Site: brandenburg
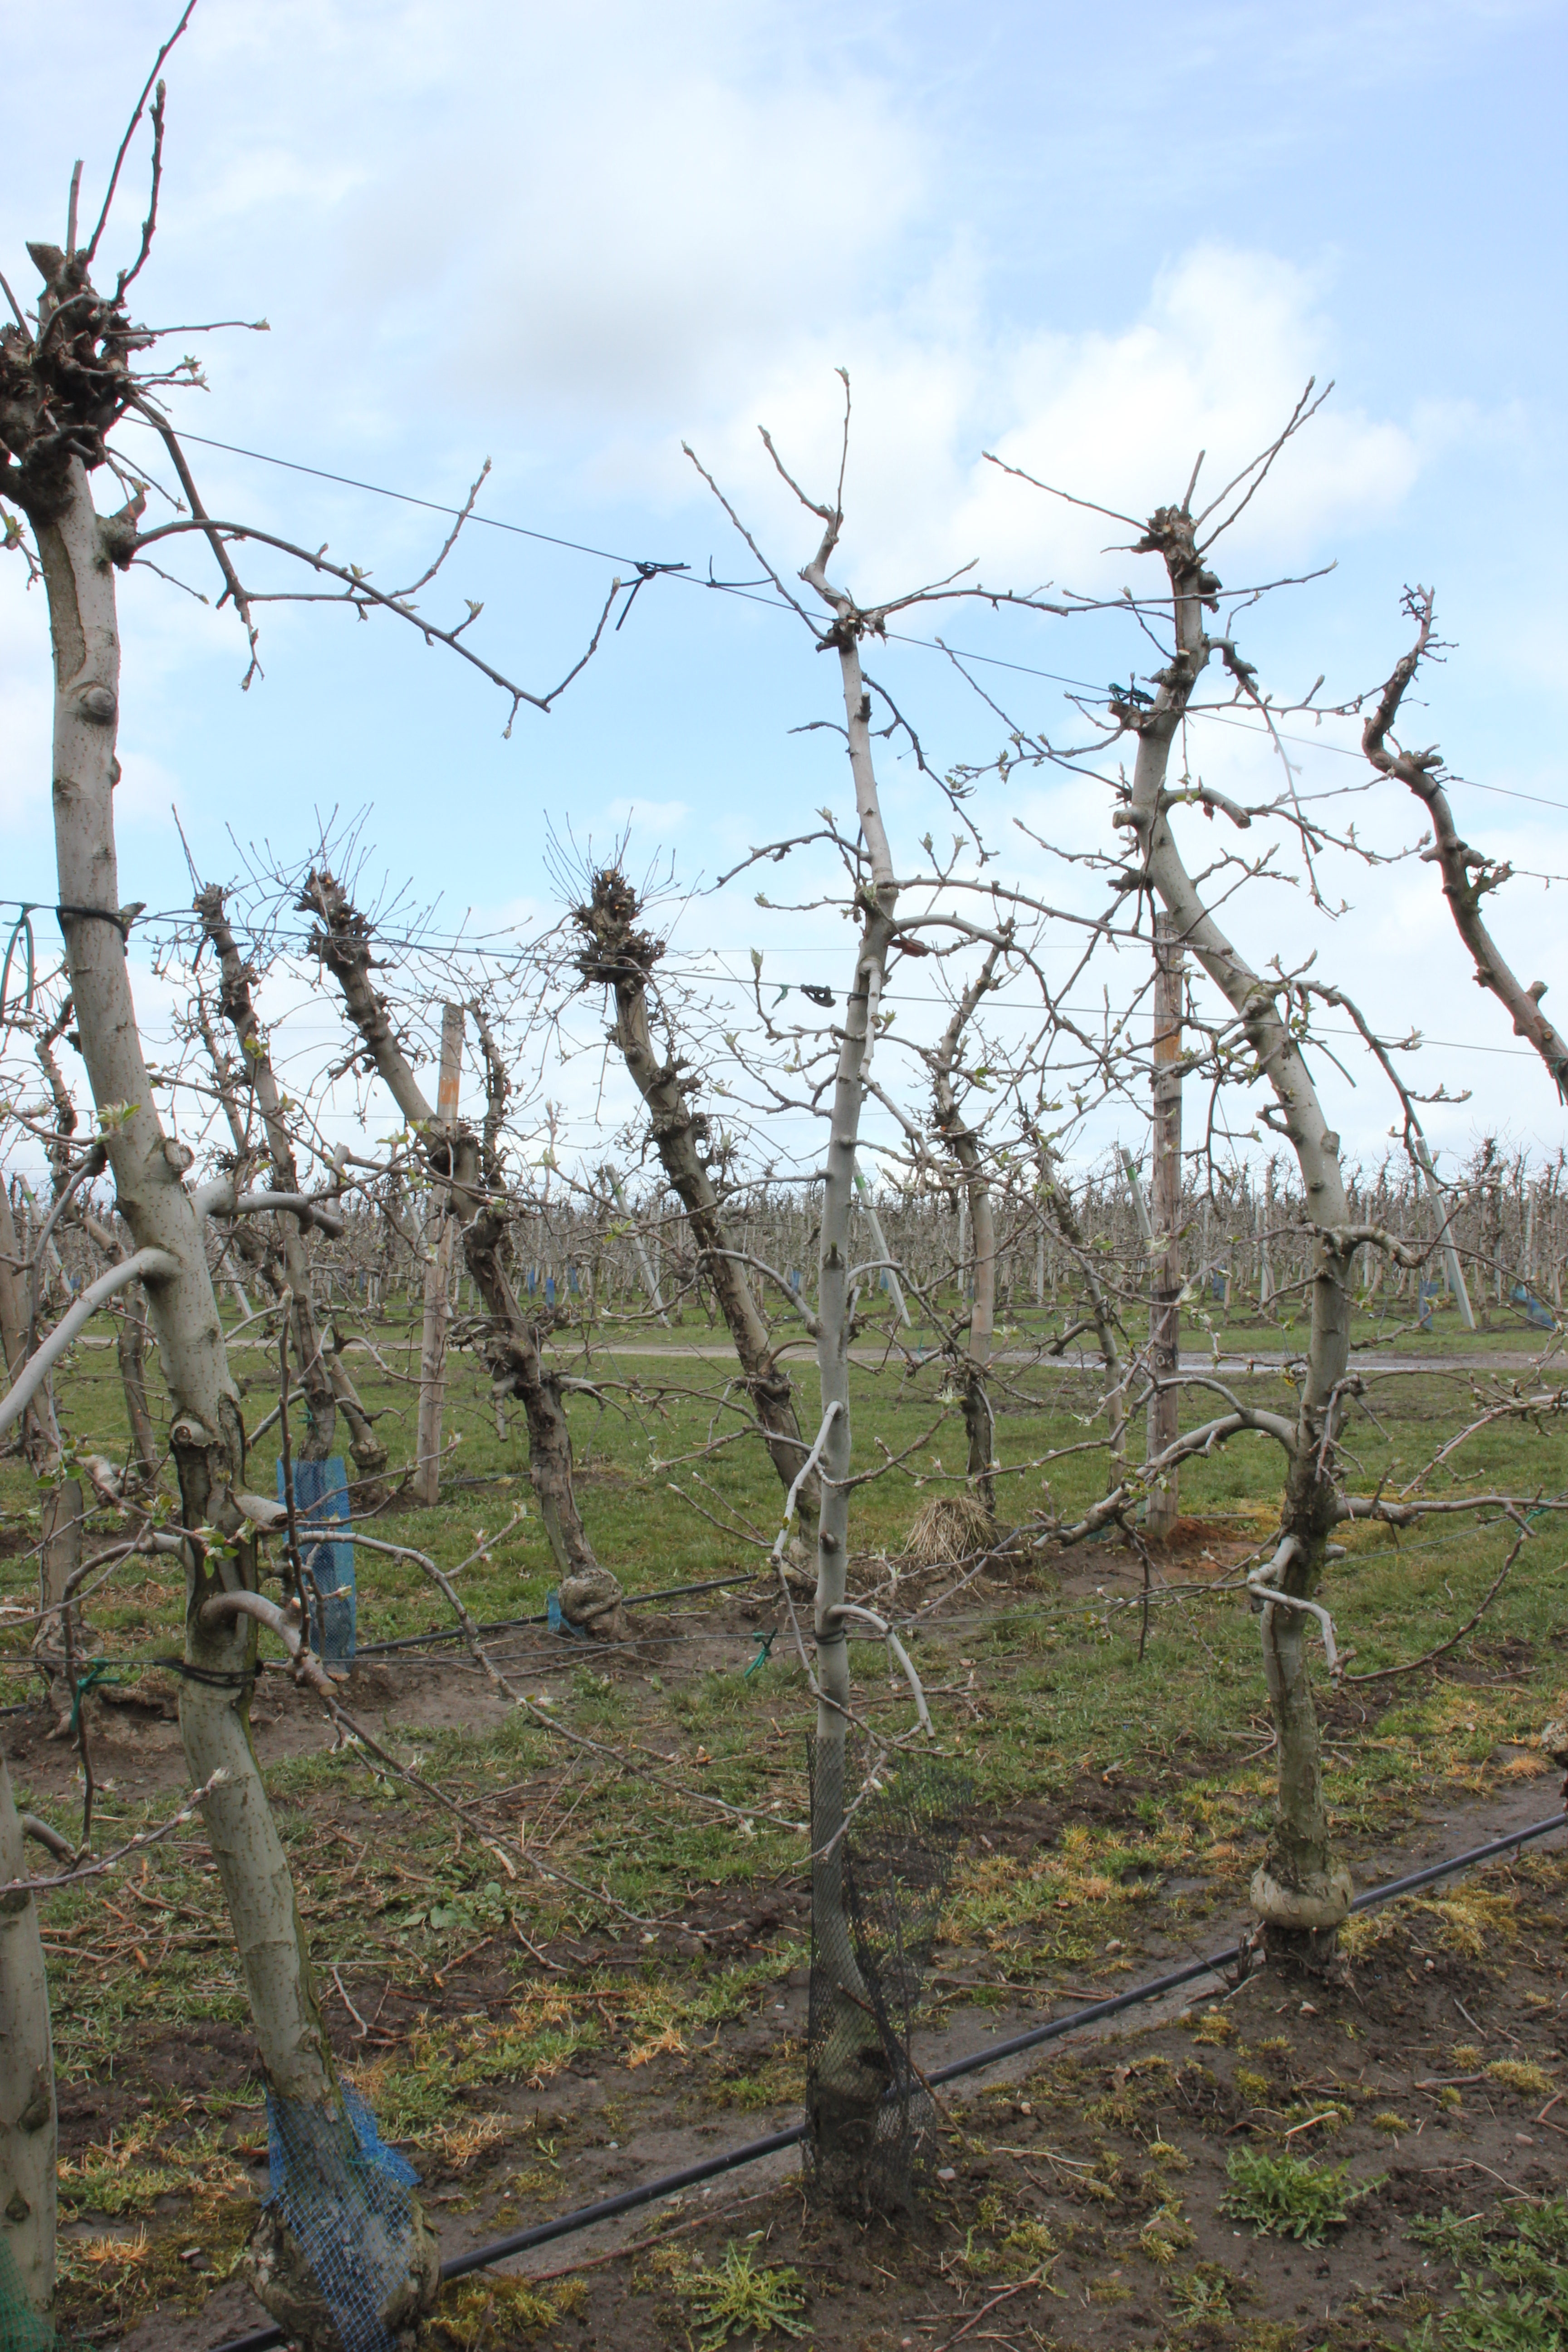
Growth stage (BBCH 55): Inflorescence emergence